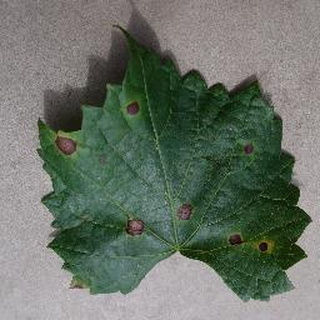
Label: grape_black_rot